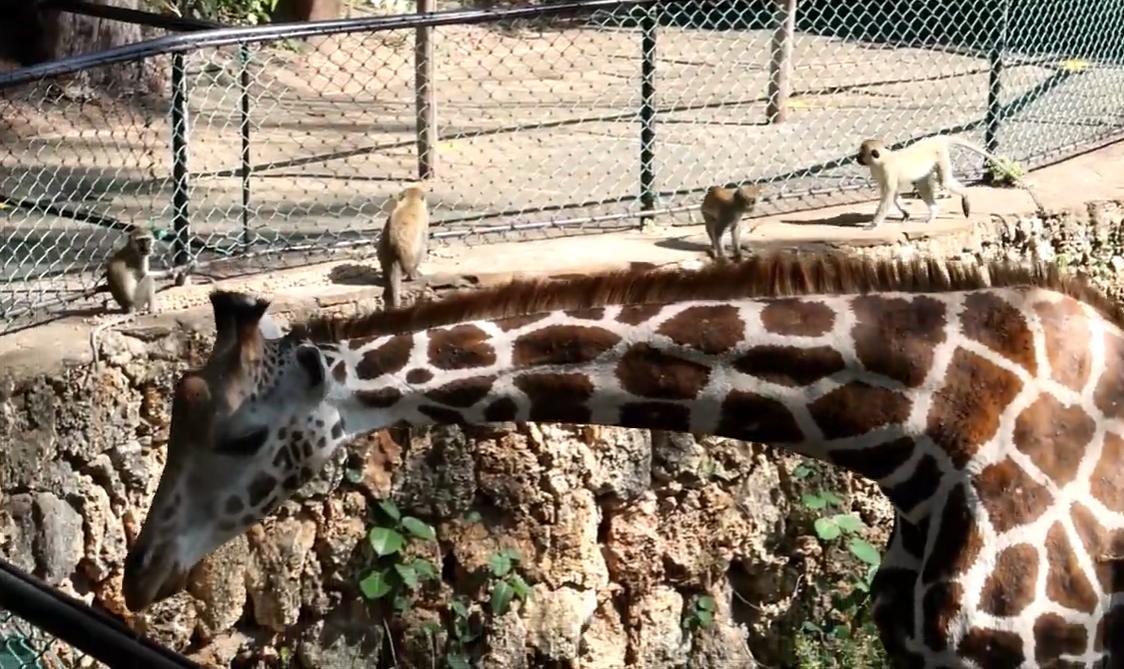
Mnyama ambaye ni twiga anaonekana kusimama hapa, kando yake kuna wengine ambao ni nyani wanne. Sehemu hii tunaona imezuiliwa na nyaya kuonyesha kuwa ni sehemu ya hifadhi za wanyama ambayo ni ya utalii.